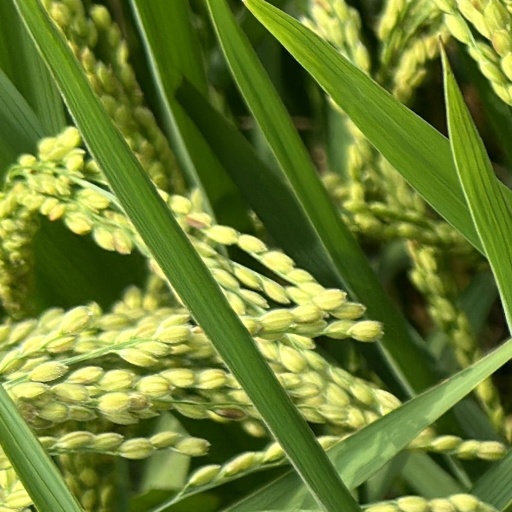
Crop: rice